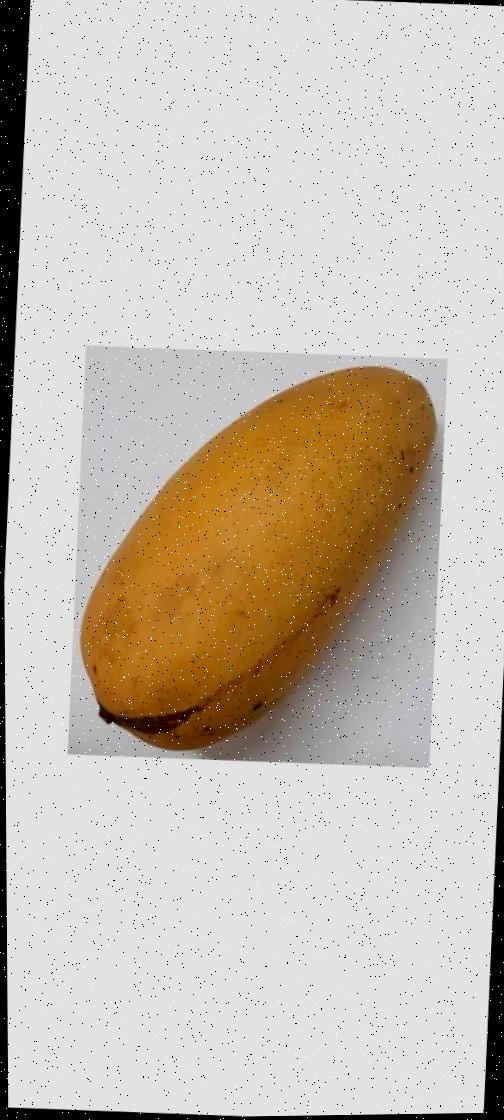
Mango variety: Katimon